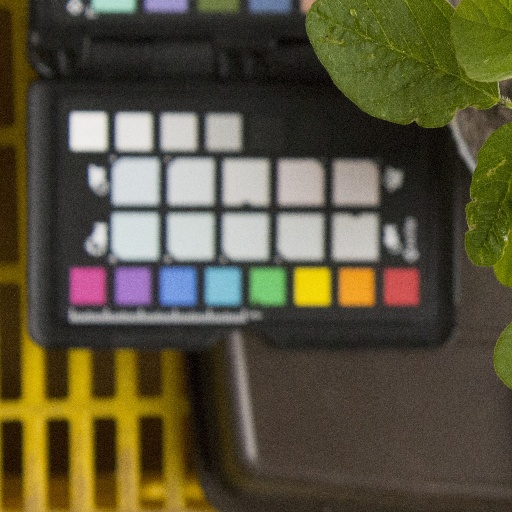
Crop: soybean